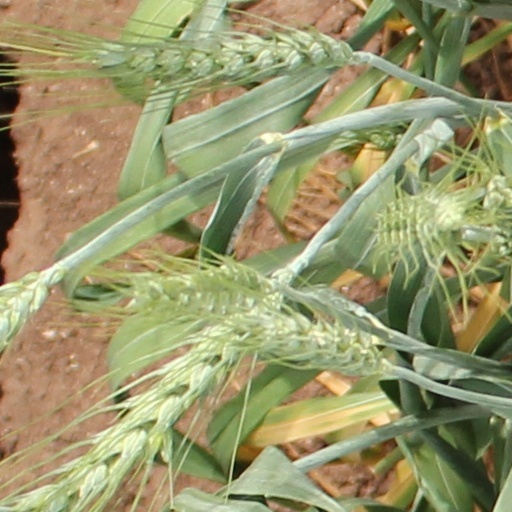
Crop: wheat